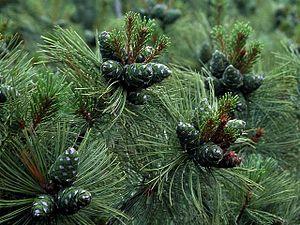
Pinus pumila, parfois appelé le Pin nain de Sibérie, est une espèce d'arbres appartenant au genre Pinus et à la famille des Pinaceae.